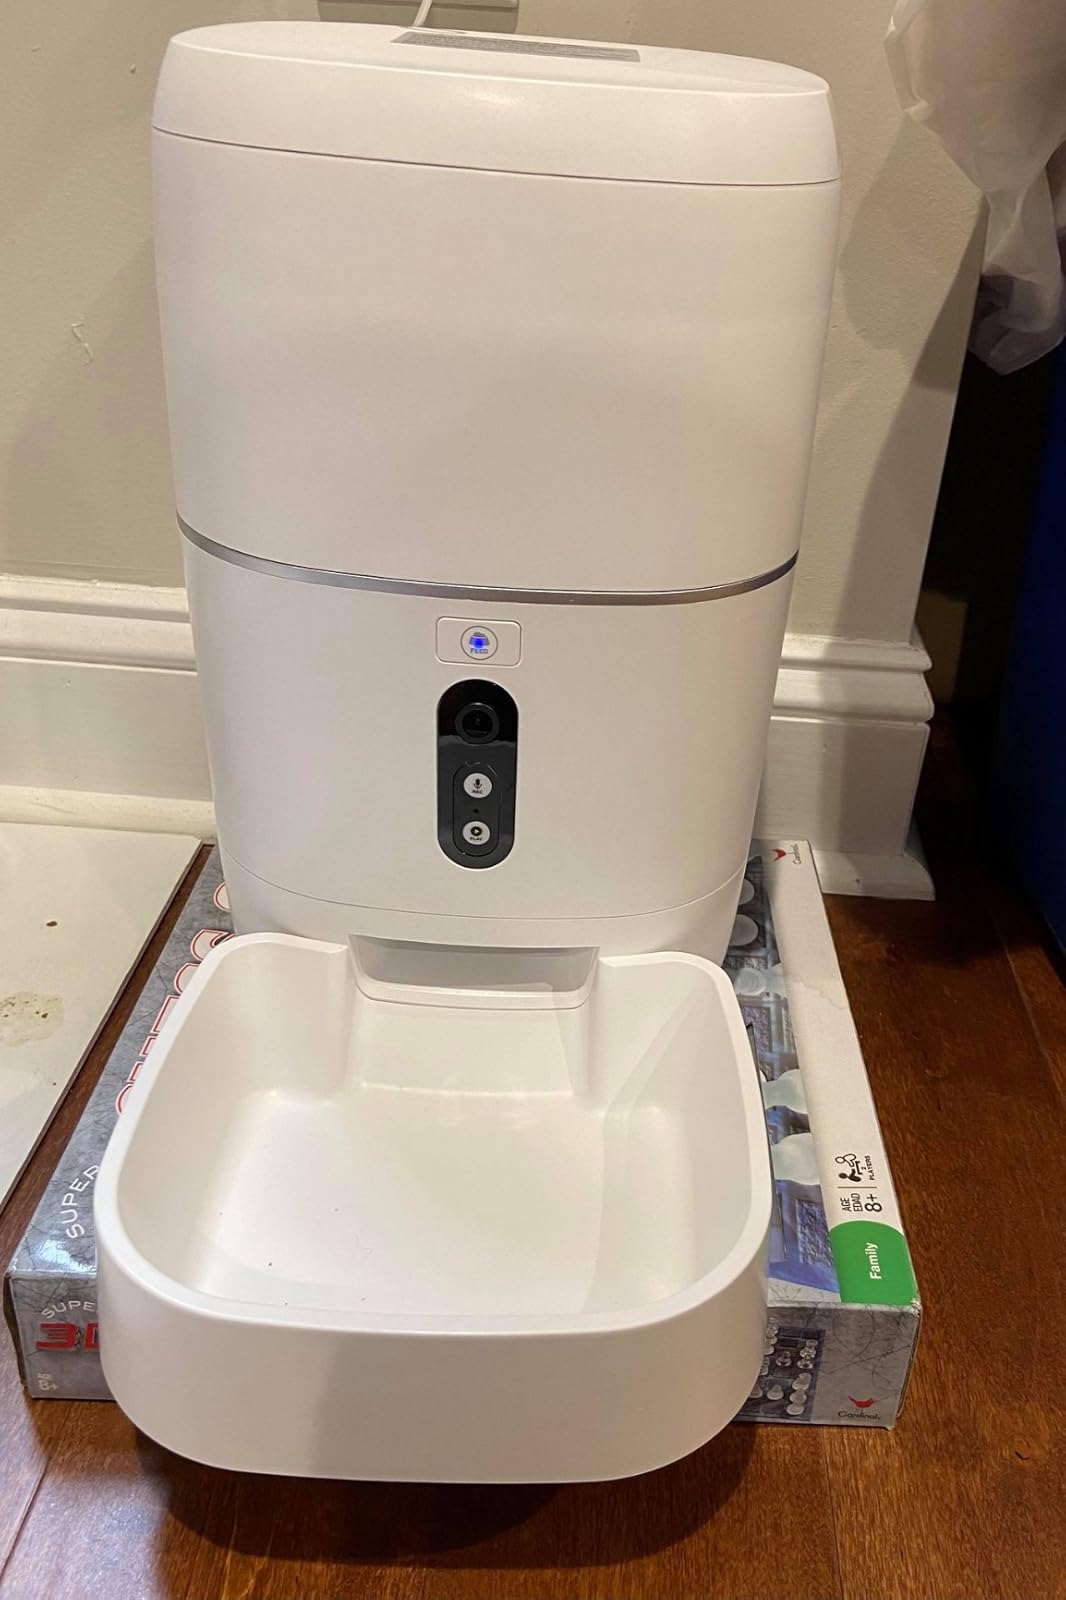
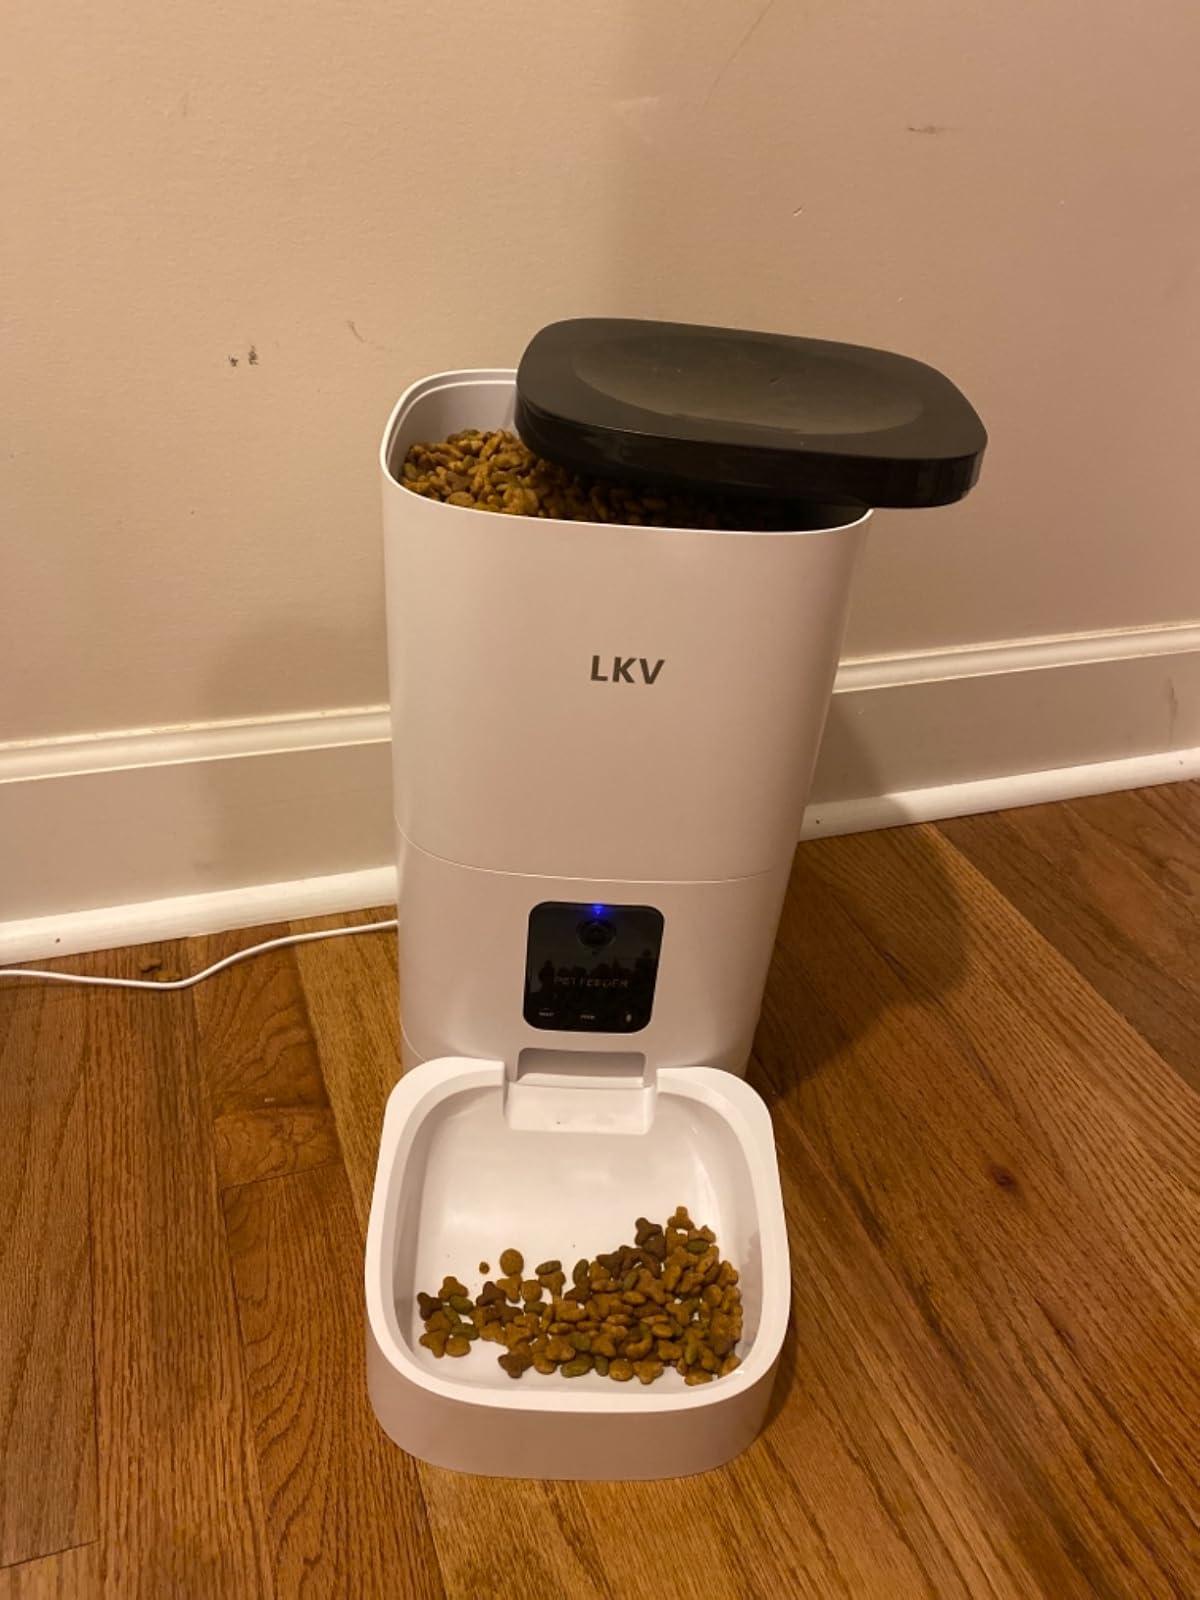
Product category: items_feeder
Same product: no